Hadestown

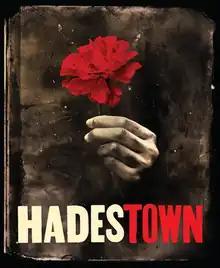
Broadway promotional poster.

Hadestown is a musical with music, lyrics, and a book by Anaïs Mitchell. It tells a version of the ancient Greek myth of Orpheus and Eurydice. Eurydice, a young girl looking for something to eat, goes to work in a hellish industrial version of the Greek underworld to escape poverty and the cold, and her poor singer-songwriter lover Orpheus comes to rescue her.